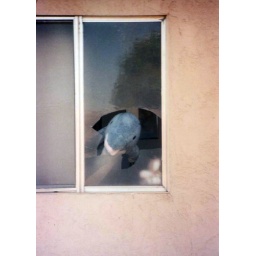
Bruce hit a ball in the window